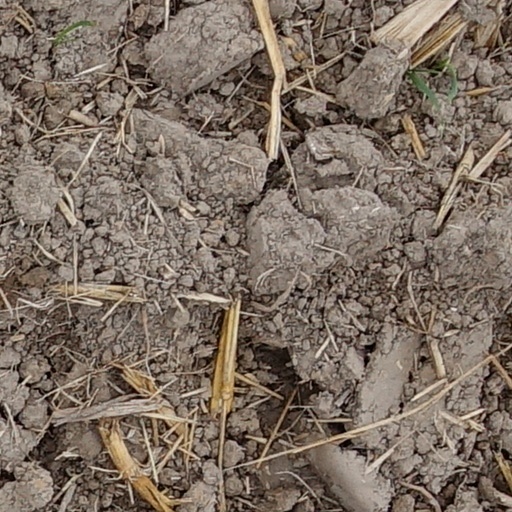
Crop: wheat